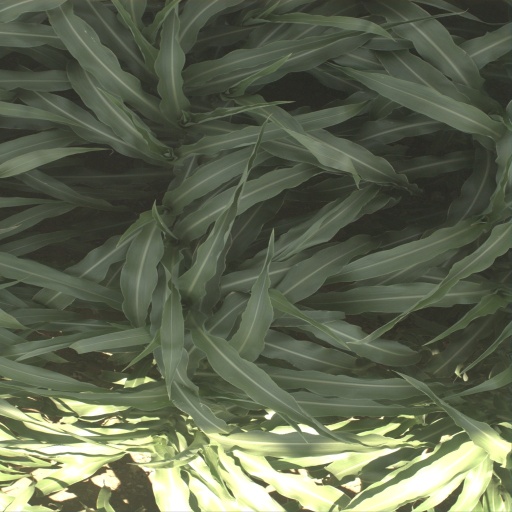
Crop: sorghum